Galusha A. Grow

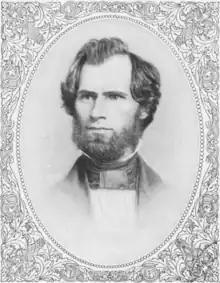
Galusha Grow, 1859

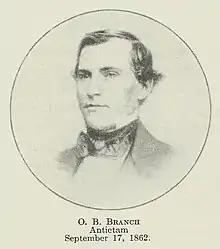
Lawrence O'Bryan Branch

Grow ran as a Democrat in the 1850 election and served as a member of that party during the 32nd and 33rd congresses, and into the 34th Congress. He switched parties in the wake of President Pierce's signing of the Kansas-Nebraska Act. He ran as a Republican in the 1856 election and remained a member of that party for the rest of his political career.